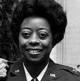
Age: 47